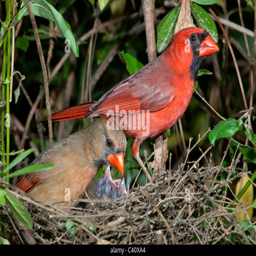
family of northern cardinals near the nest